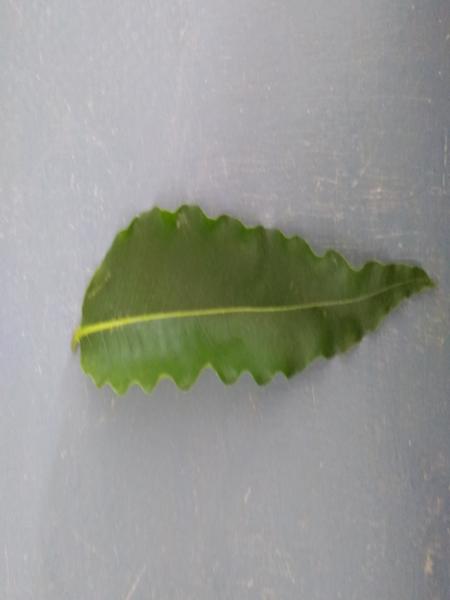
Plant: ashoka